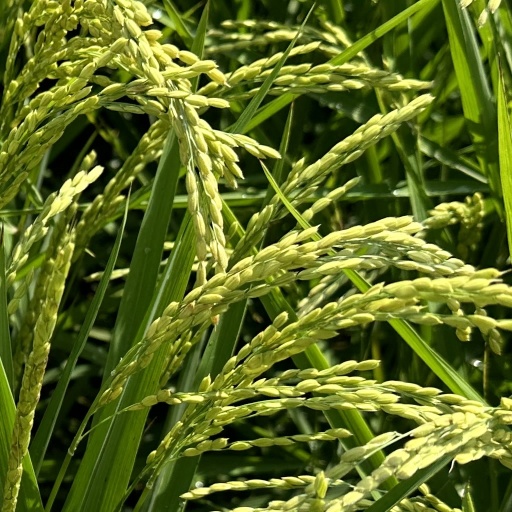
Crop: rice